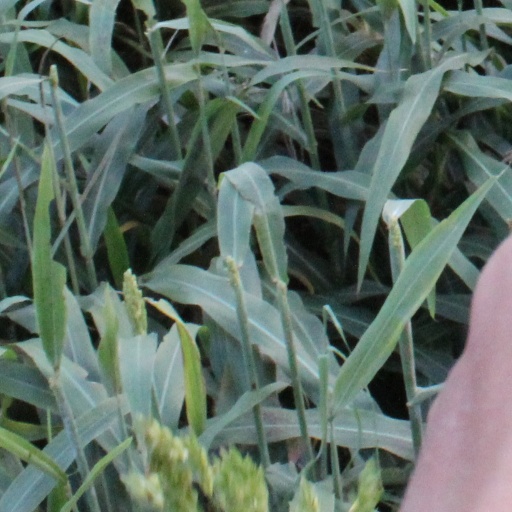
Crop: sorghum